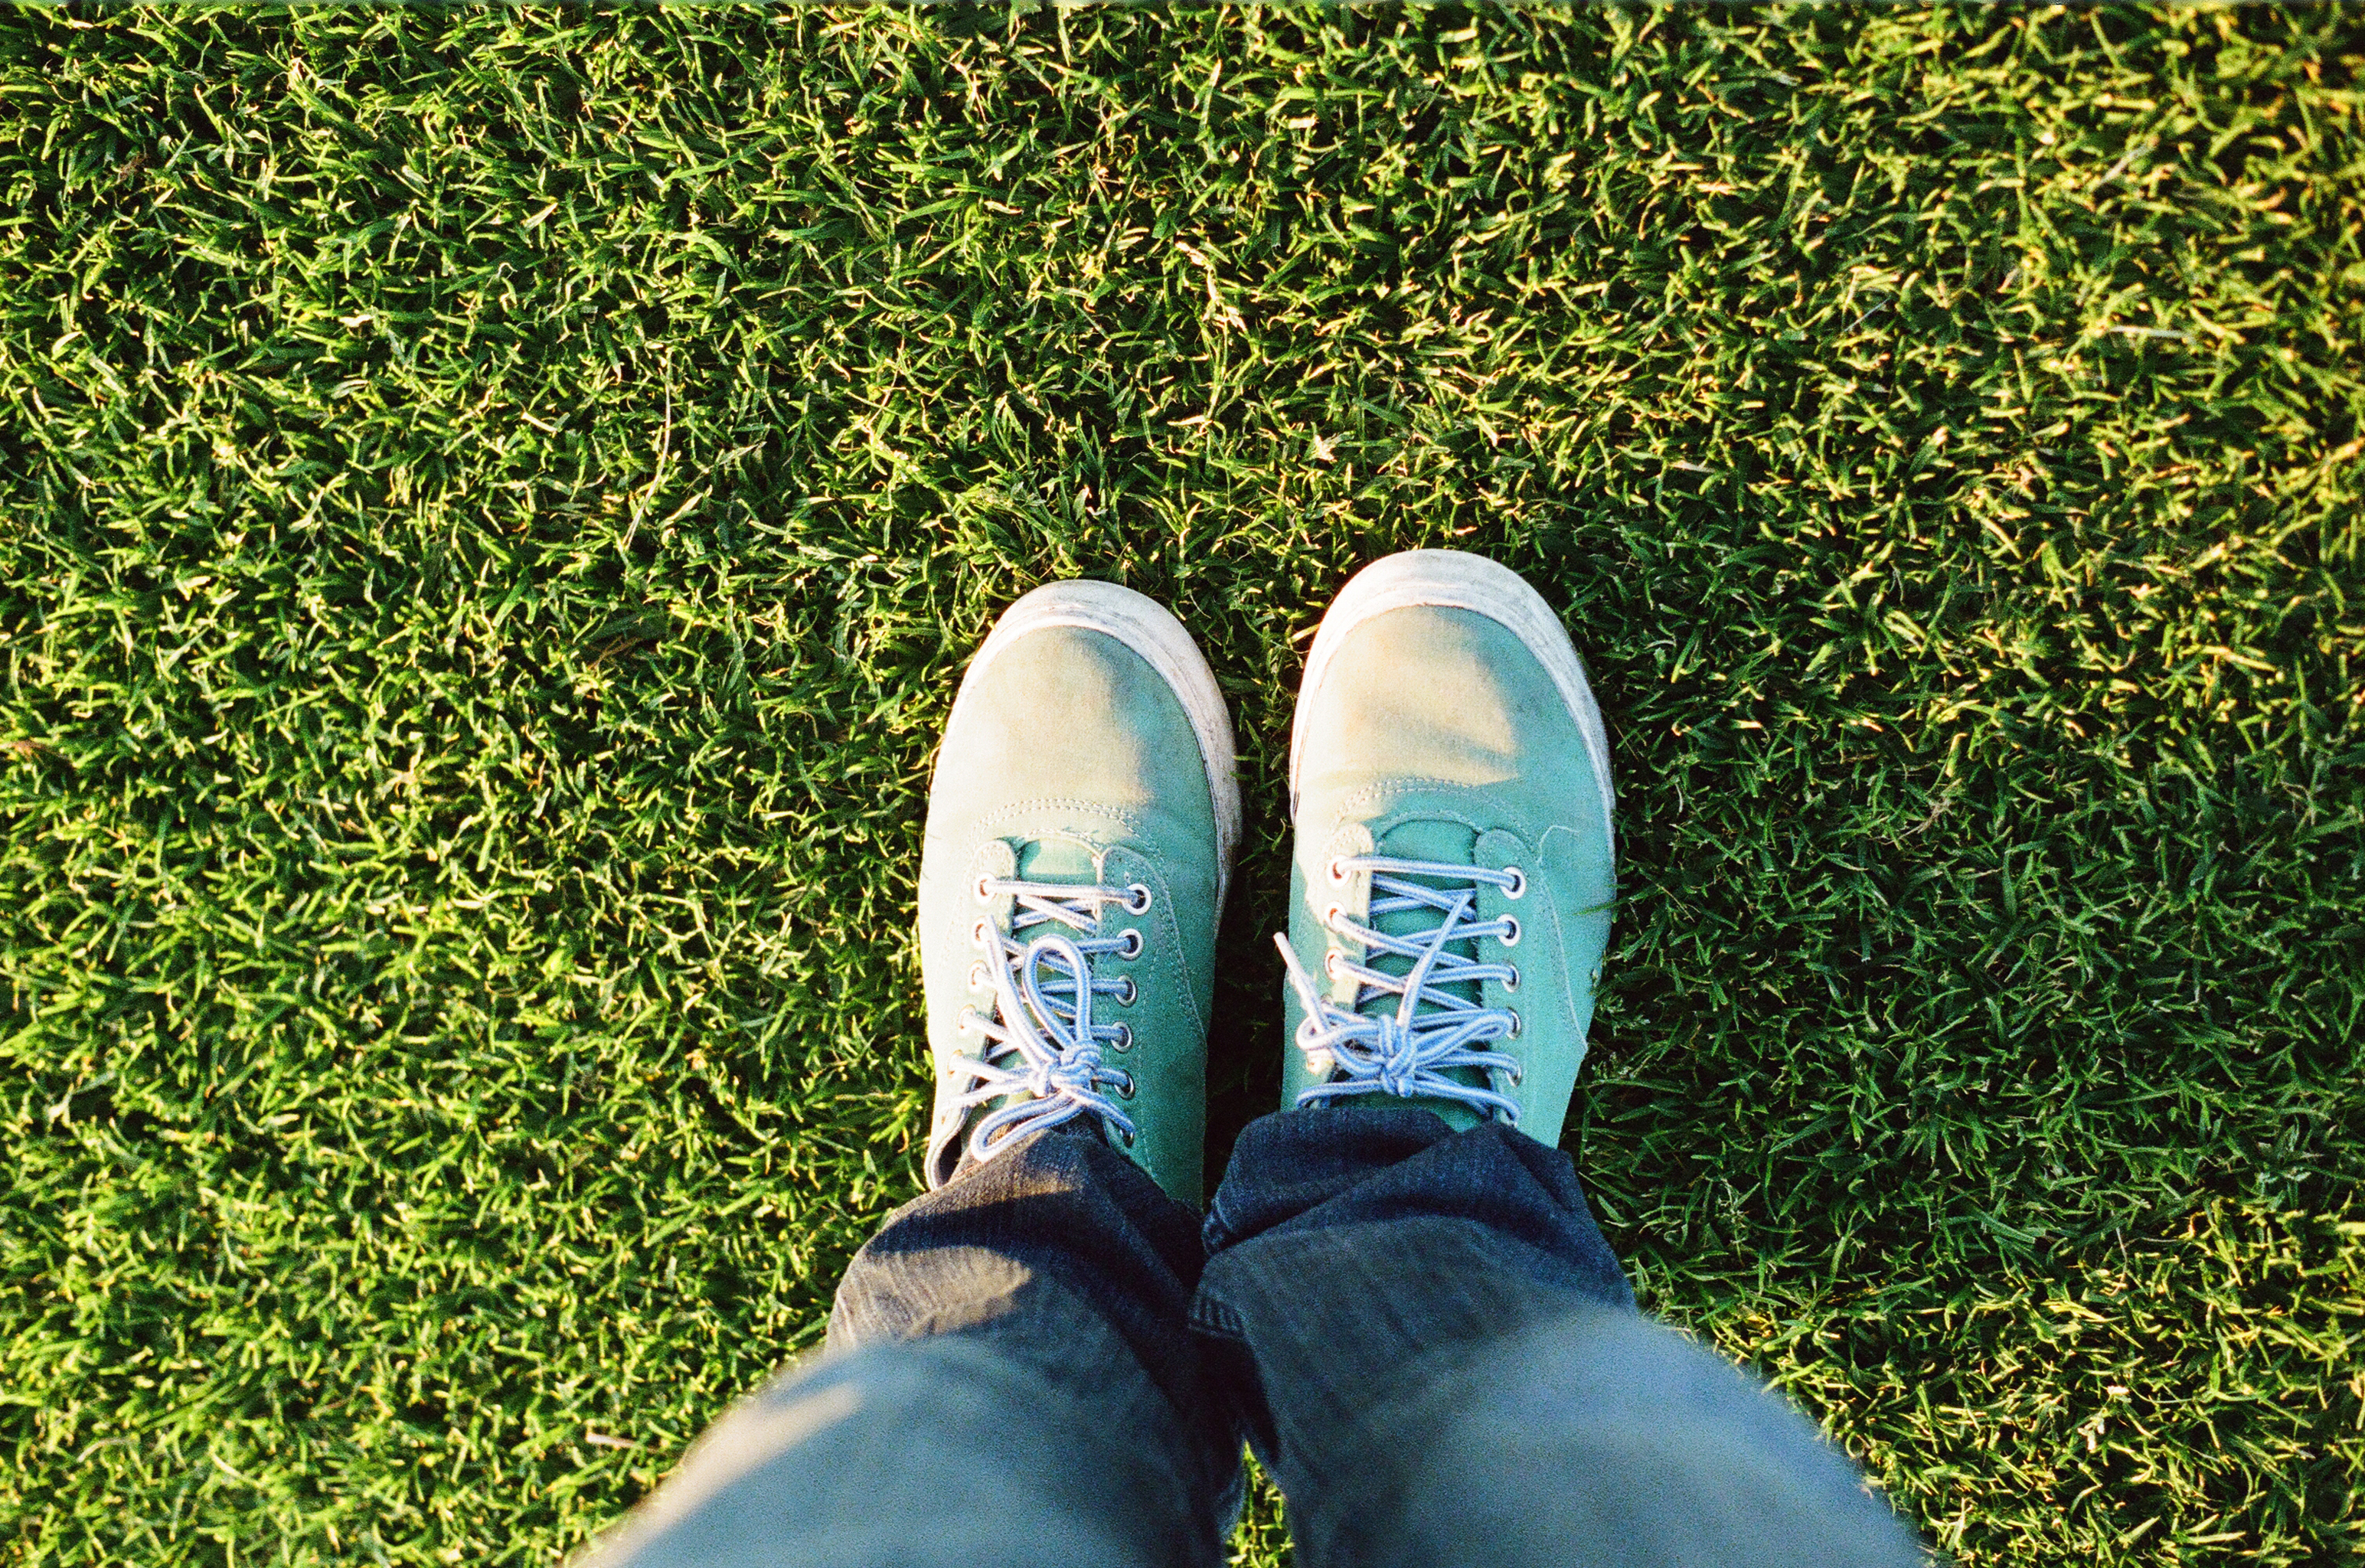
man, grass, person, shoe, lawn, feet, leg, standing, spring, green, color, foot, blue, yellow, shoes, legs, footwear